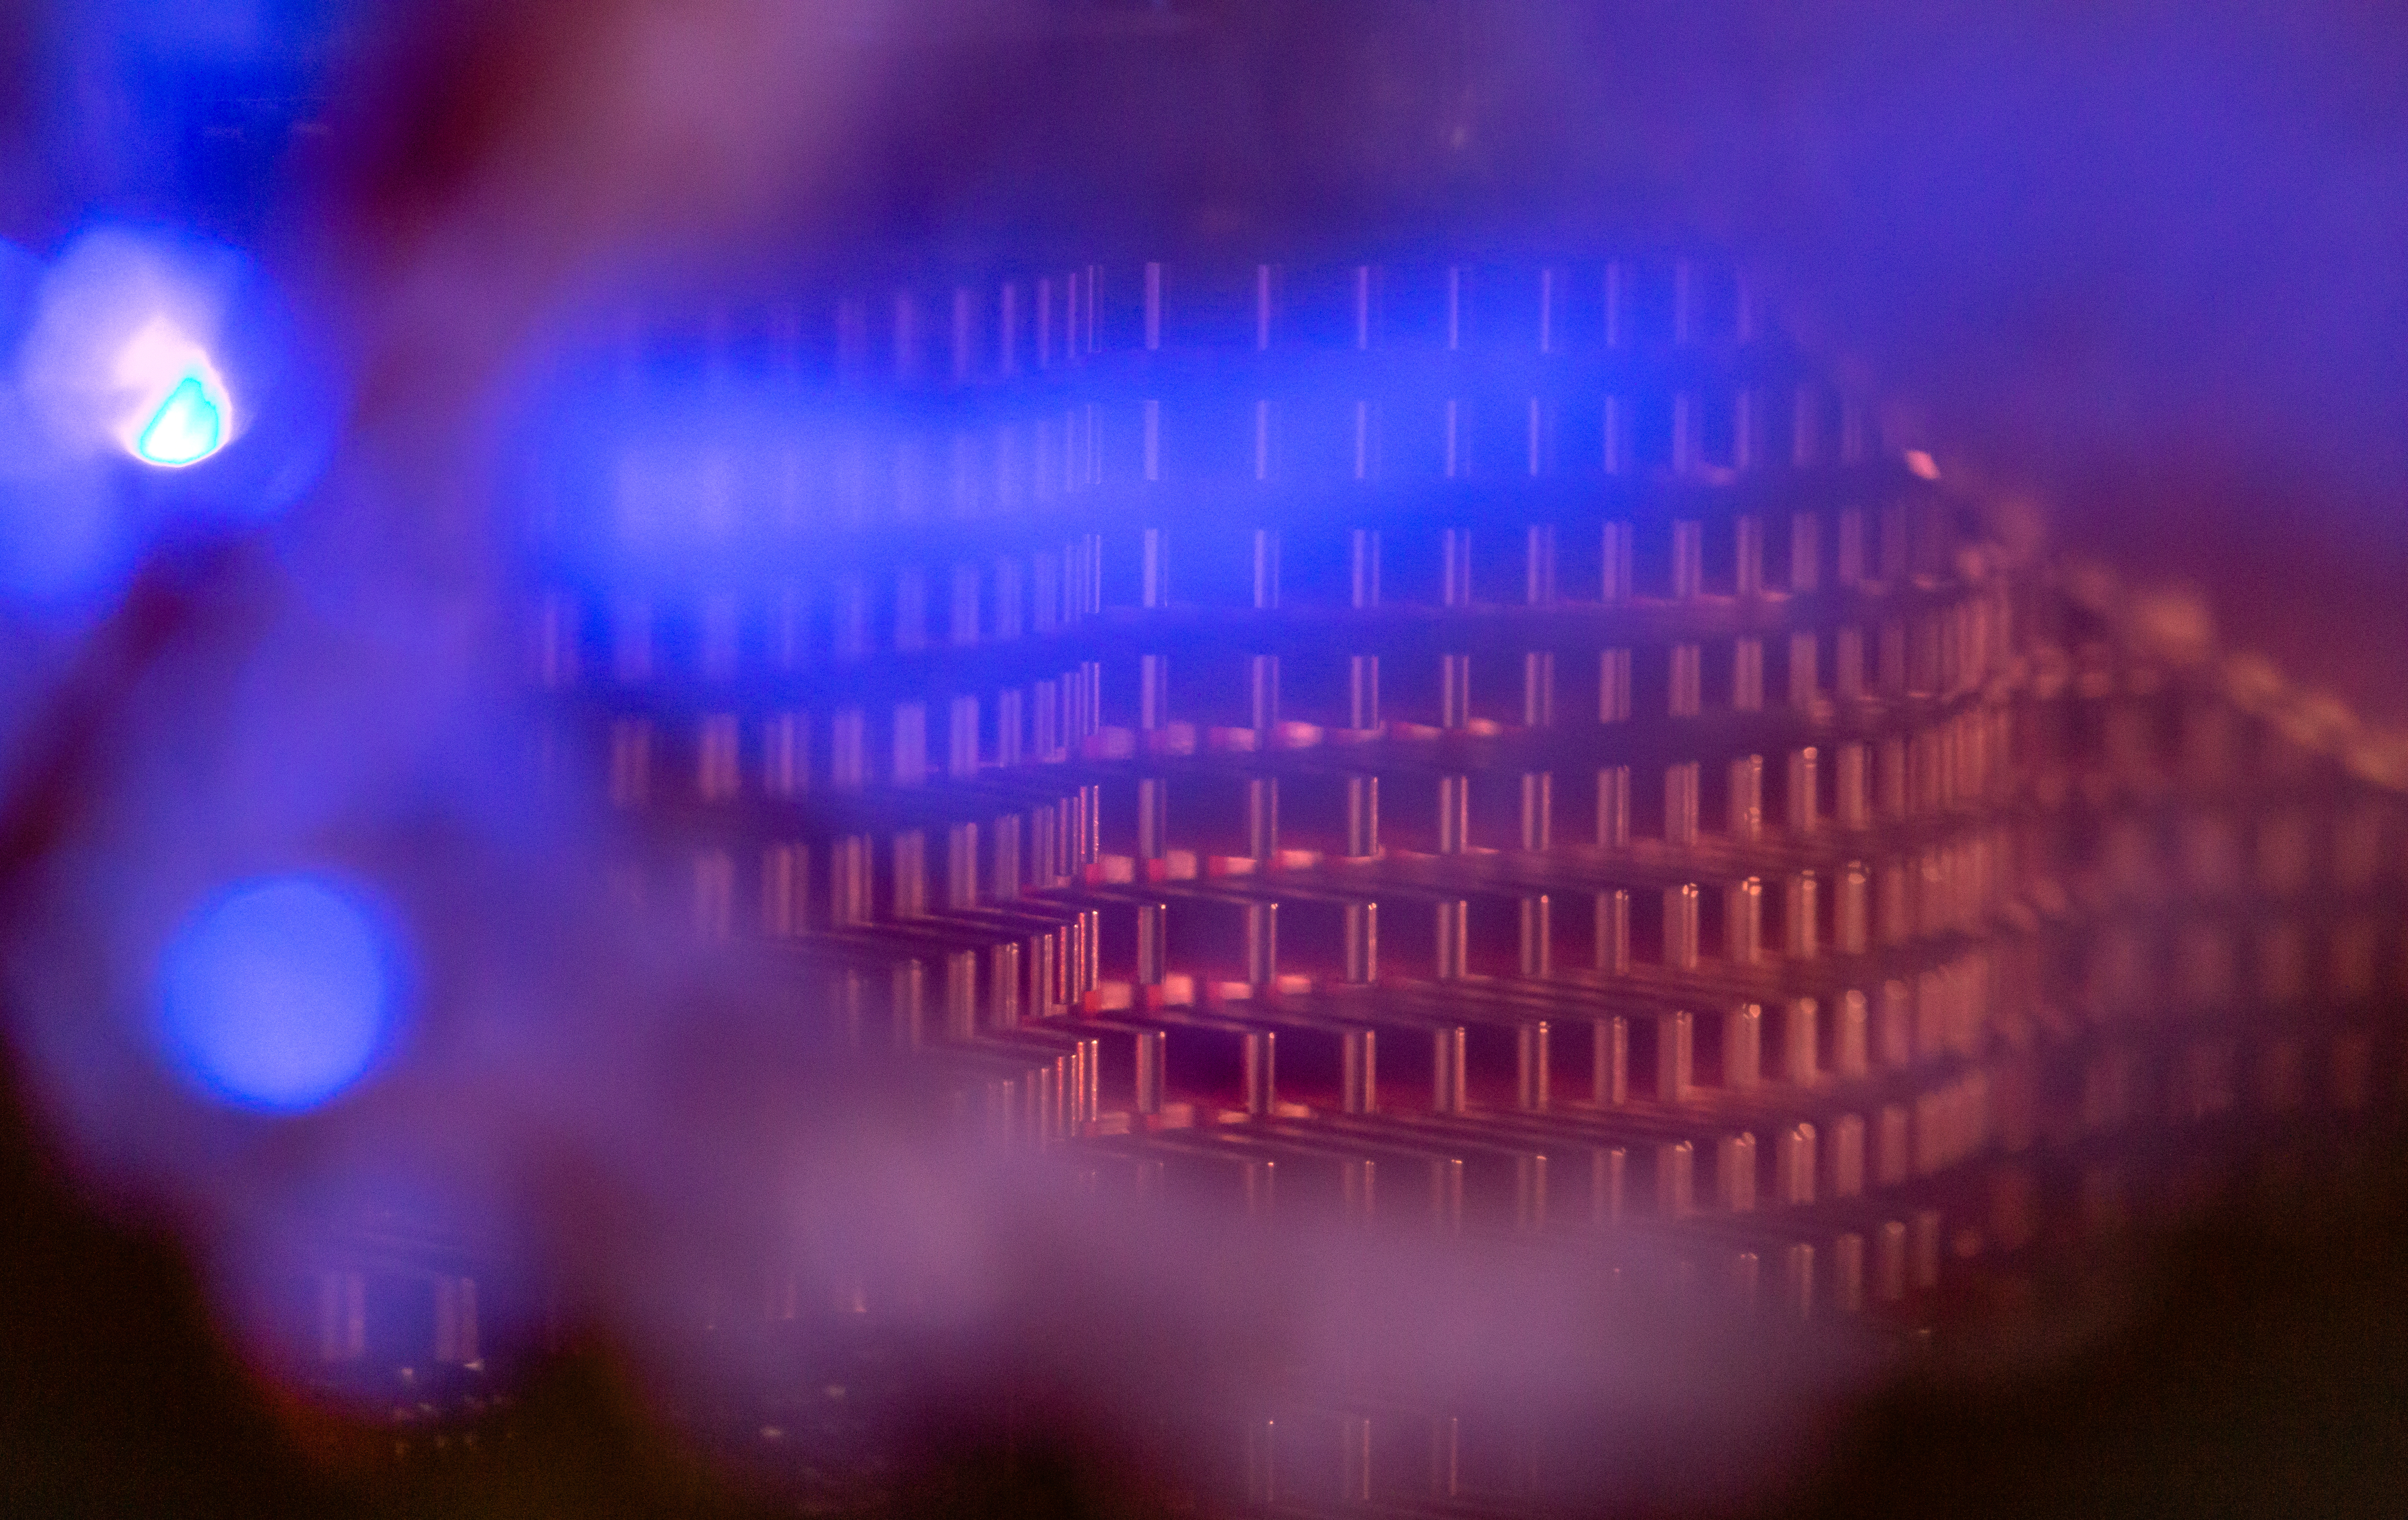
blue, light, violet, purple, lighting, water, electric blue, sky, macro photography